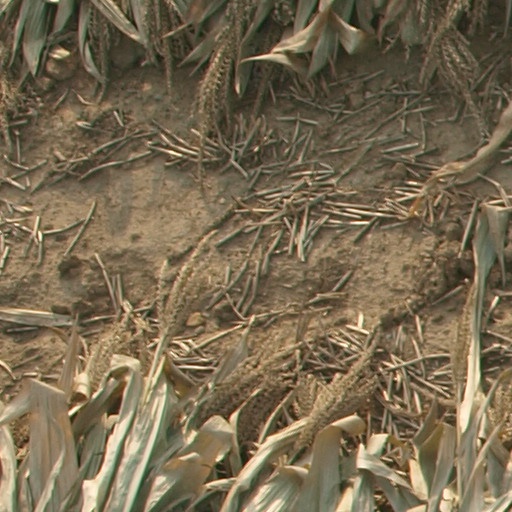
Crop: maize; corn